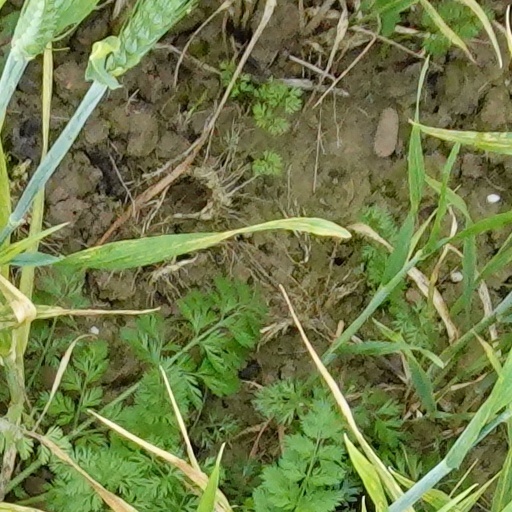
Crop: wheat